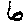
Label: 6